Jack jumping

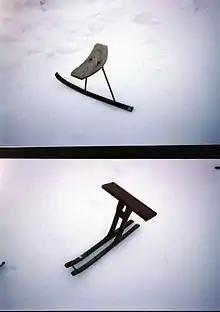
Antique jack jumpers

The earliest jackjumpers were made in New England in the mid- to late 1800s. While many early jackjumpers were homemade, jackjumpers that were manufactured in the late 1800s can be found in museums and private collections.